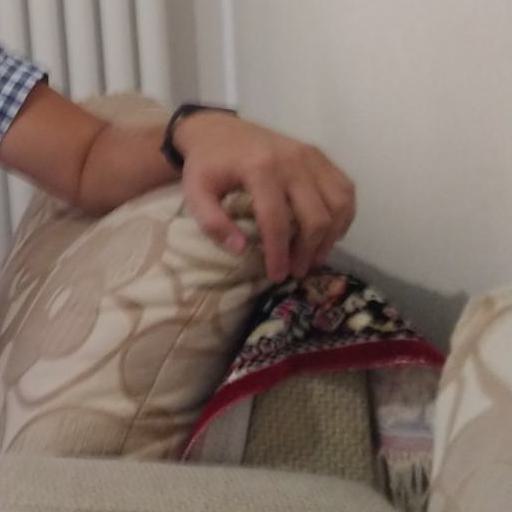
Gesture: no_gesture